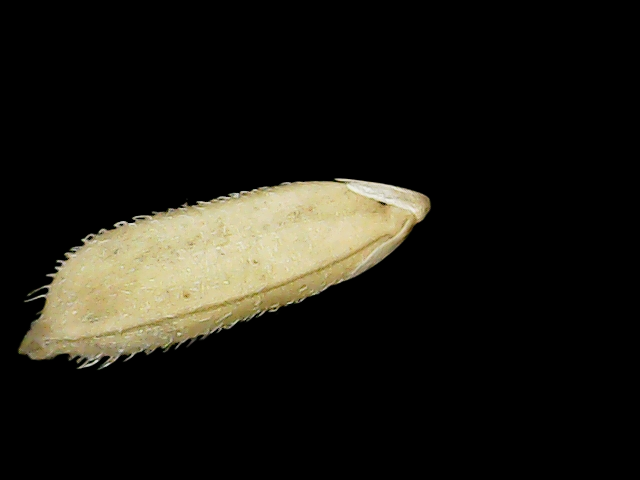
Rice variety: Binadhan23